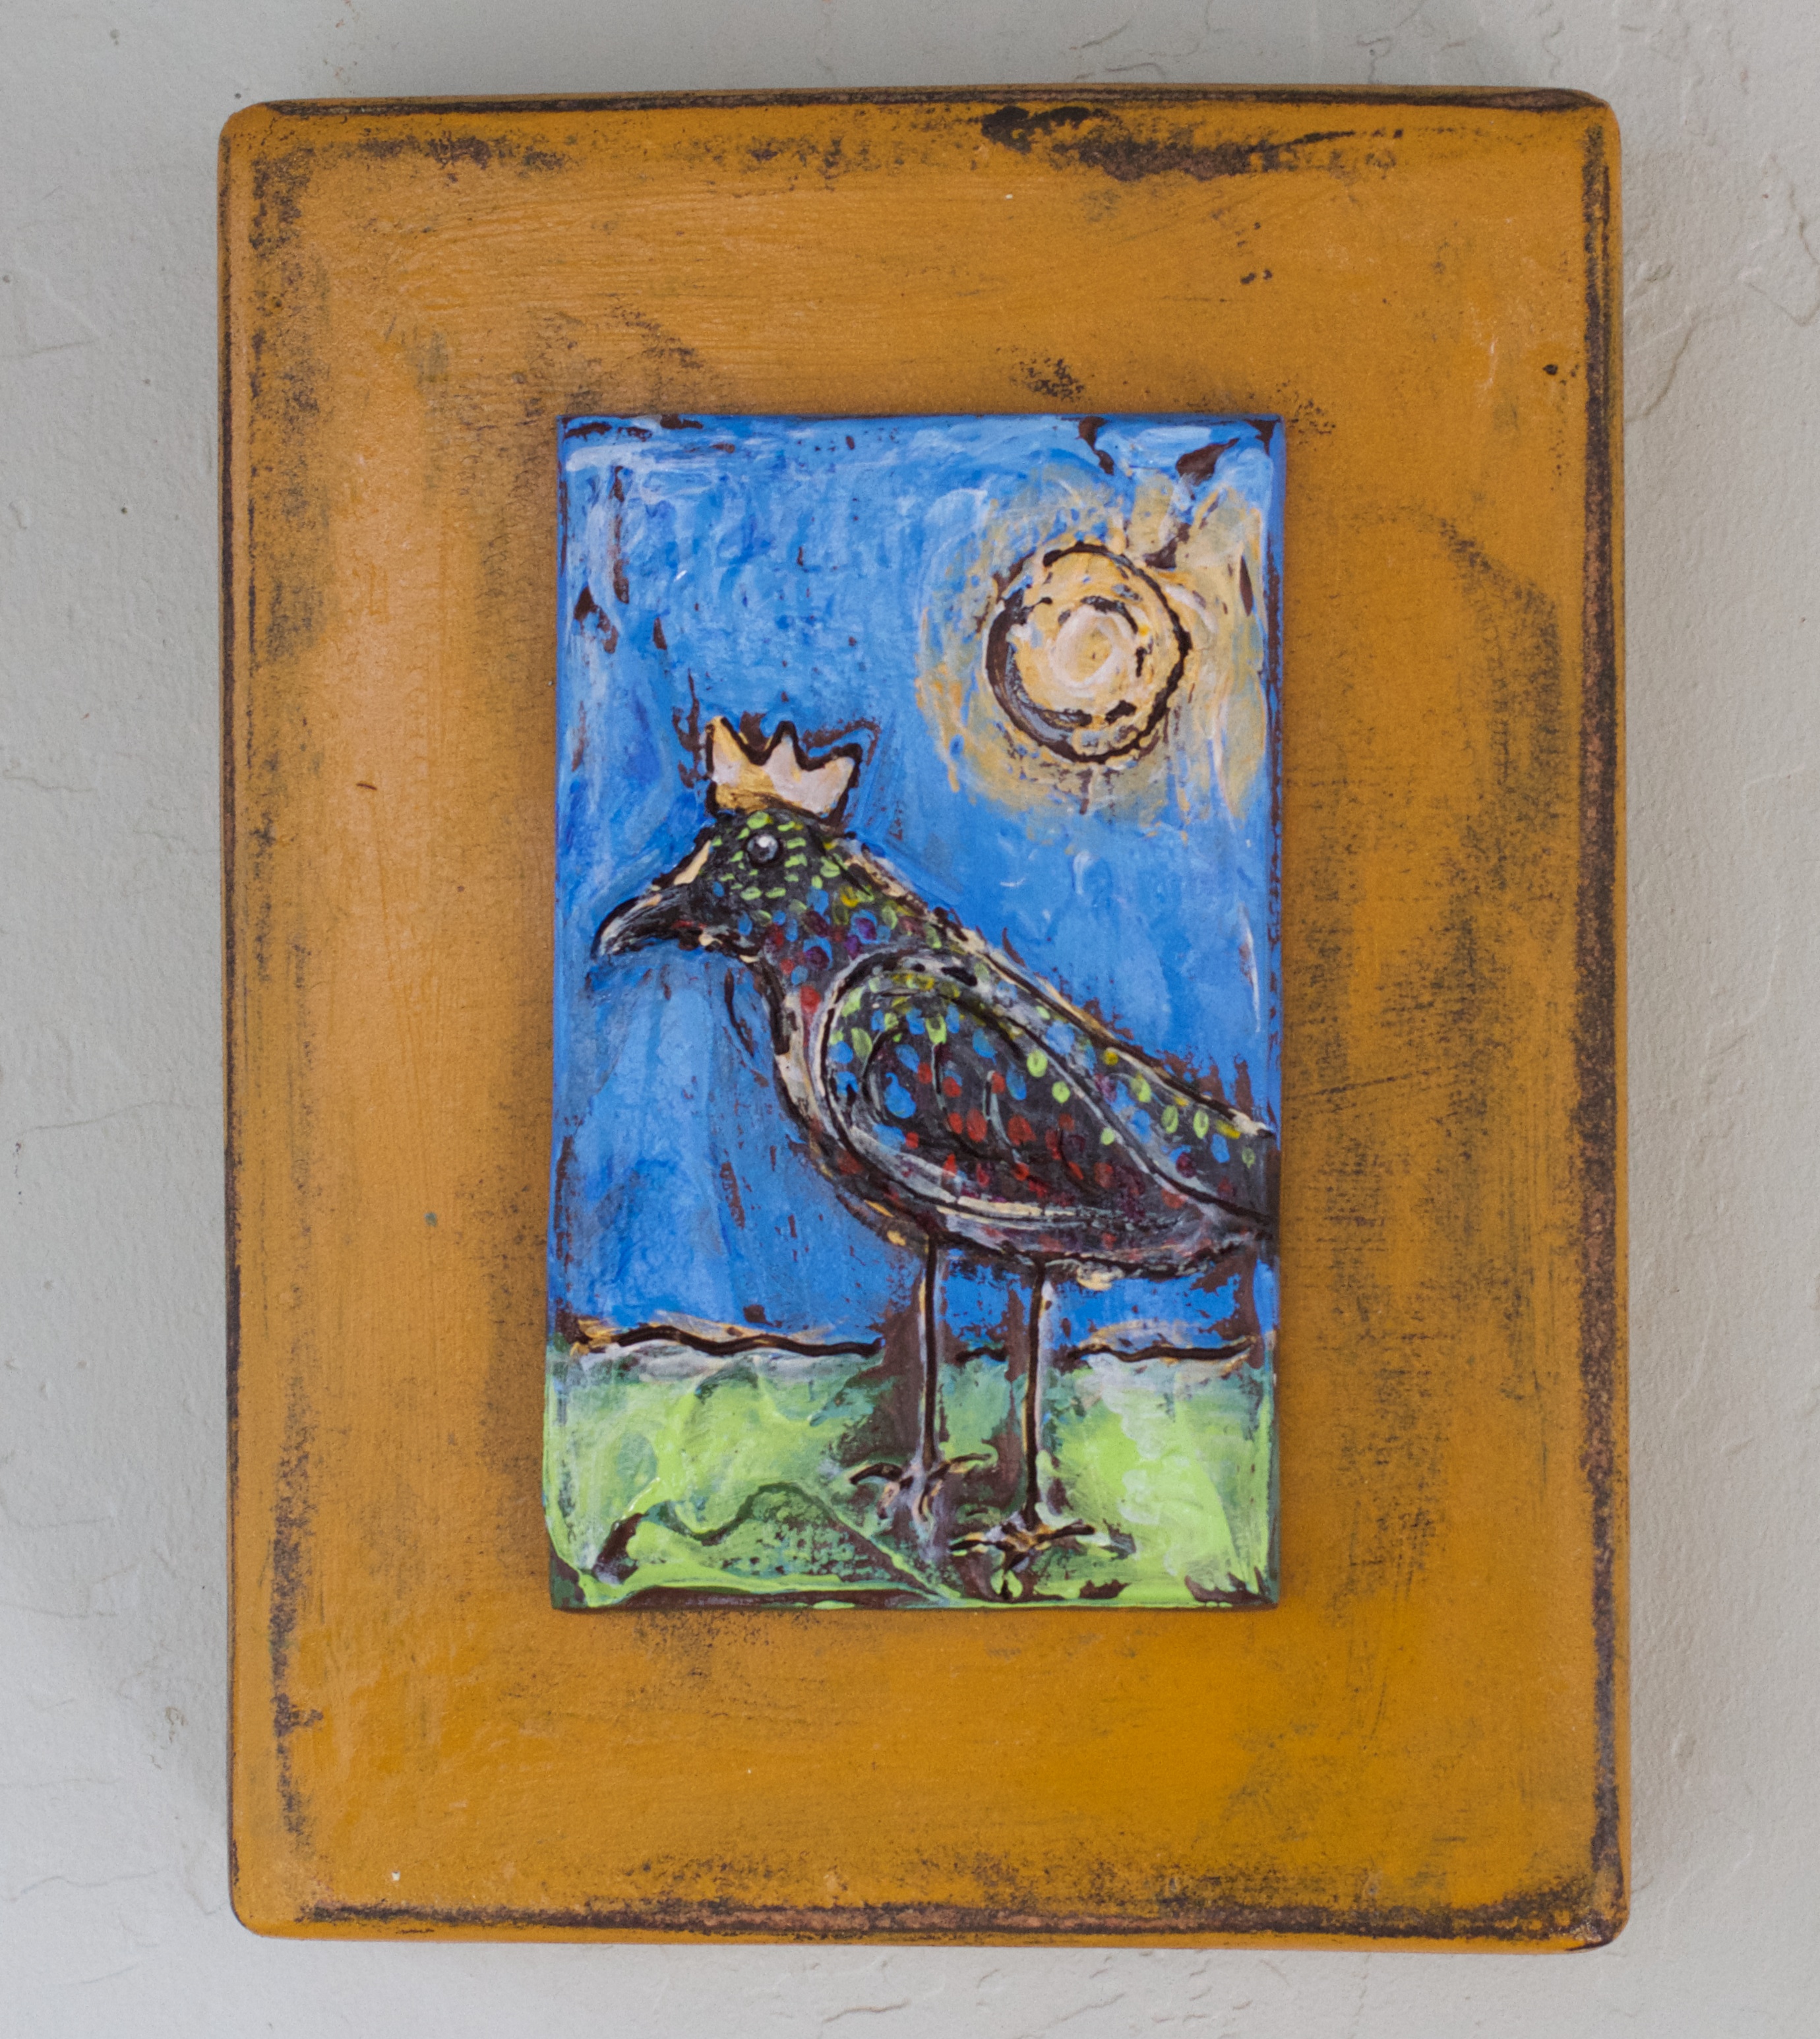
material, painting, art, sketch, drawing, picture frame, randallhouse, modern art, acrylic paint